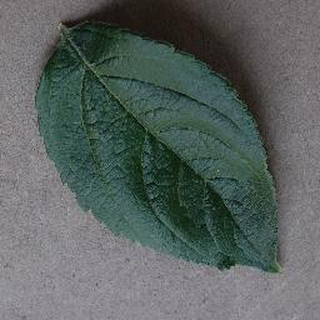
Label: healthy_apple